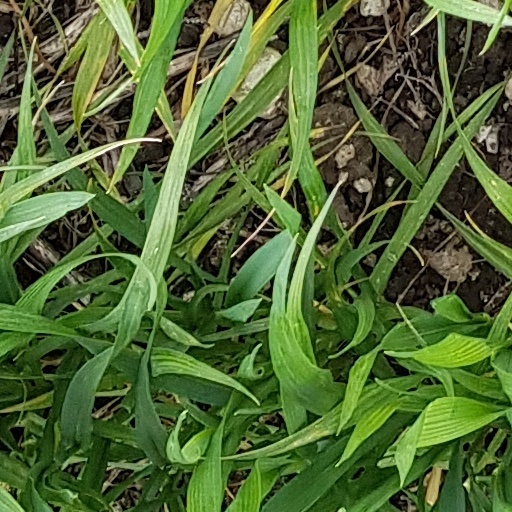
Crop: wheat